Ravenscrag Formation

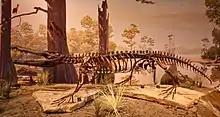
A cast of the skeleton of "Borealosuchus" displayed at the North Dakota Heritage Center & State Museum. Bones of this crocodilian have been found in the Ravenscrag Formation.

The Ravenscrag Formation contains remains of vertebrates that provide important information about the dawn of the age of mammals after the Cretaceous-Paleogene extinction event. Material from the following groups of mammals has been reported: Multituberculata, Eulipotyphla, Dermoptera, Primates, Carnivora, Ungulata and Pantodonta. These occur primarily as isolated teeth, fragments of jaws with teeth, and isolated skeletal parts. They are associated with the remains of fish such as "Amia" and "Lepisosteus", small reptiles and amphibians, and crocodilians including "Borealosuchus" (originally "Leidyosuchu"s) "acutidentatus".